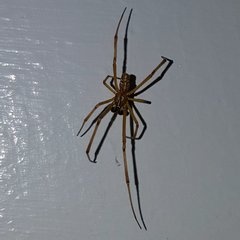
Species: Lactrodectus_hesperus